Numaligarh

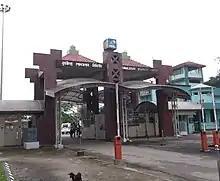
Numaligarh Refinery

A petroleum refinery named Numaligarh Refinery Limited has been established in 2001. Numaligarh Refinery Limited is one of the major refineries in north east region of India, having a capacity of 3 MMT. Numaligarh Refinery Limited is a joint venture of Assam Government (12.35%) owned Numaligarh Refinery Limited with Bharat Petroleum Corporation Limited (61.65%) and Oil India Limited (26%).